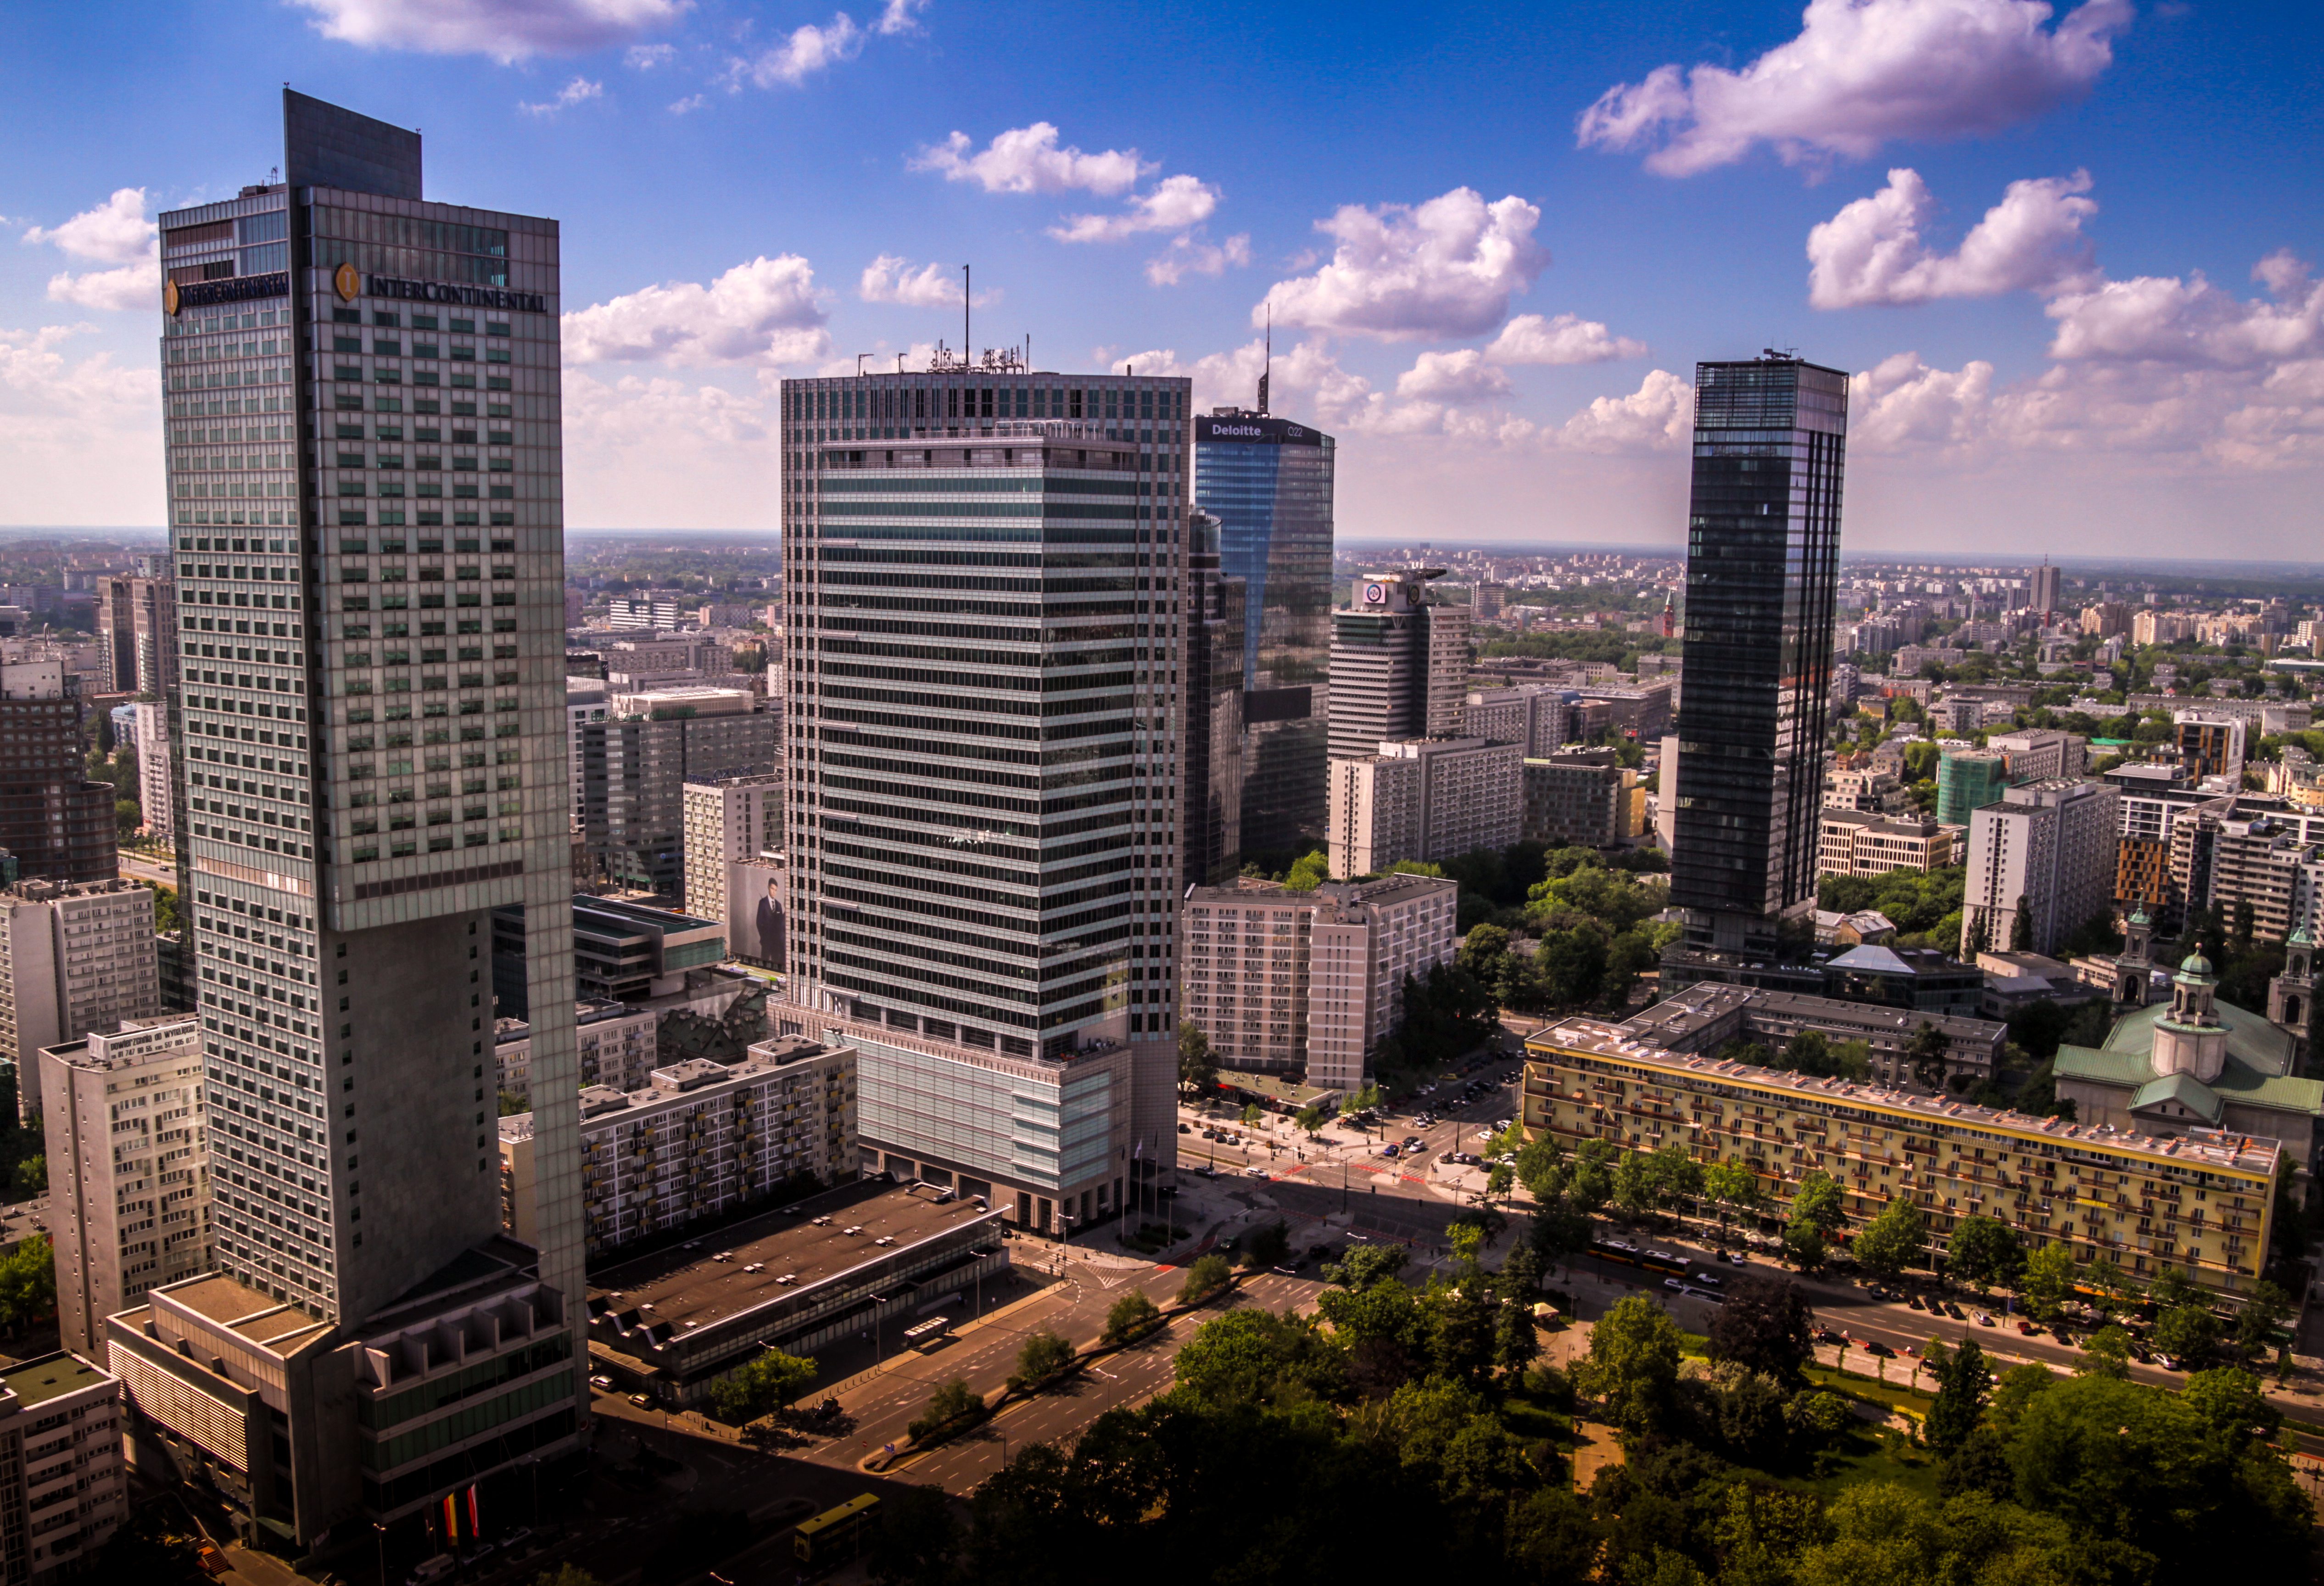
horizon, architecture, skyline, town, view, city, skyscraper, urban, cityscape, downtown, travel, tower, landmark, tower block, skyscrapers, buildings, poland, polska, polish, warsaw, warszawa, metropolis, condominium, neighbourhood, aerial photography, urban area, residential area, geographical feature, human settlement, metropolitan area